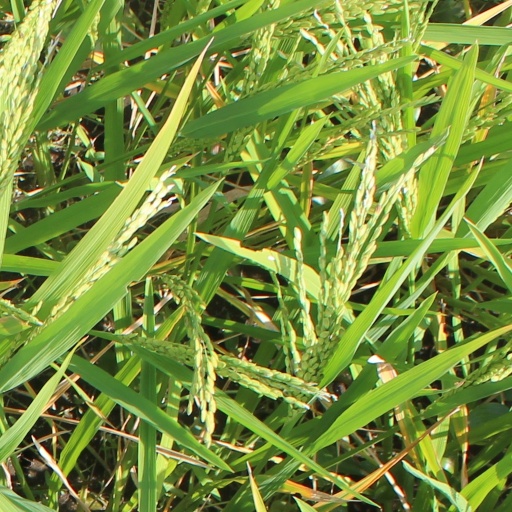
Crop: rice